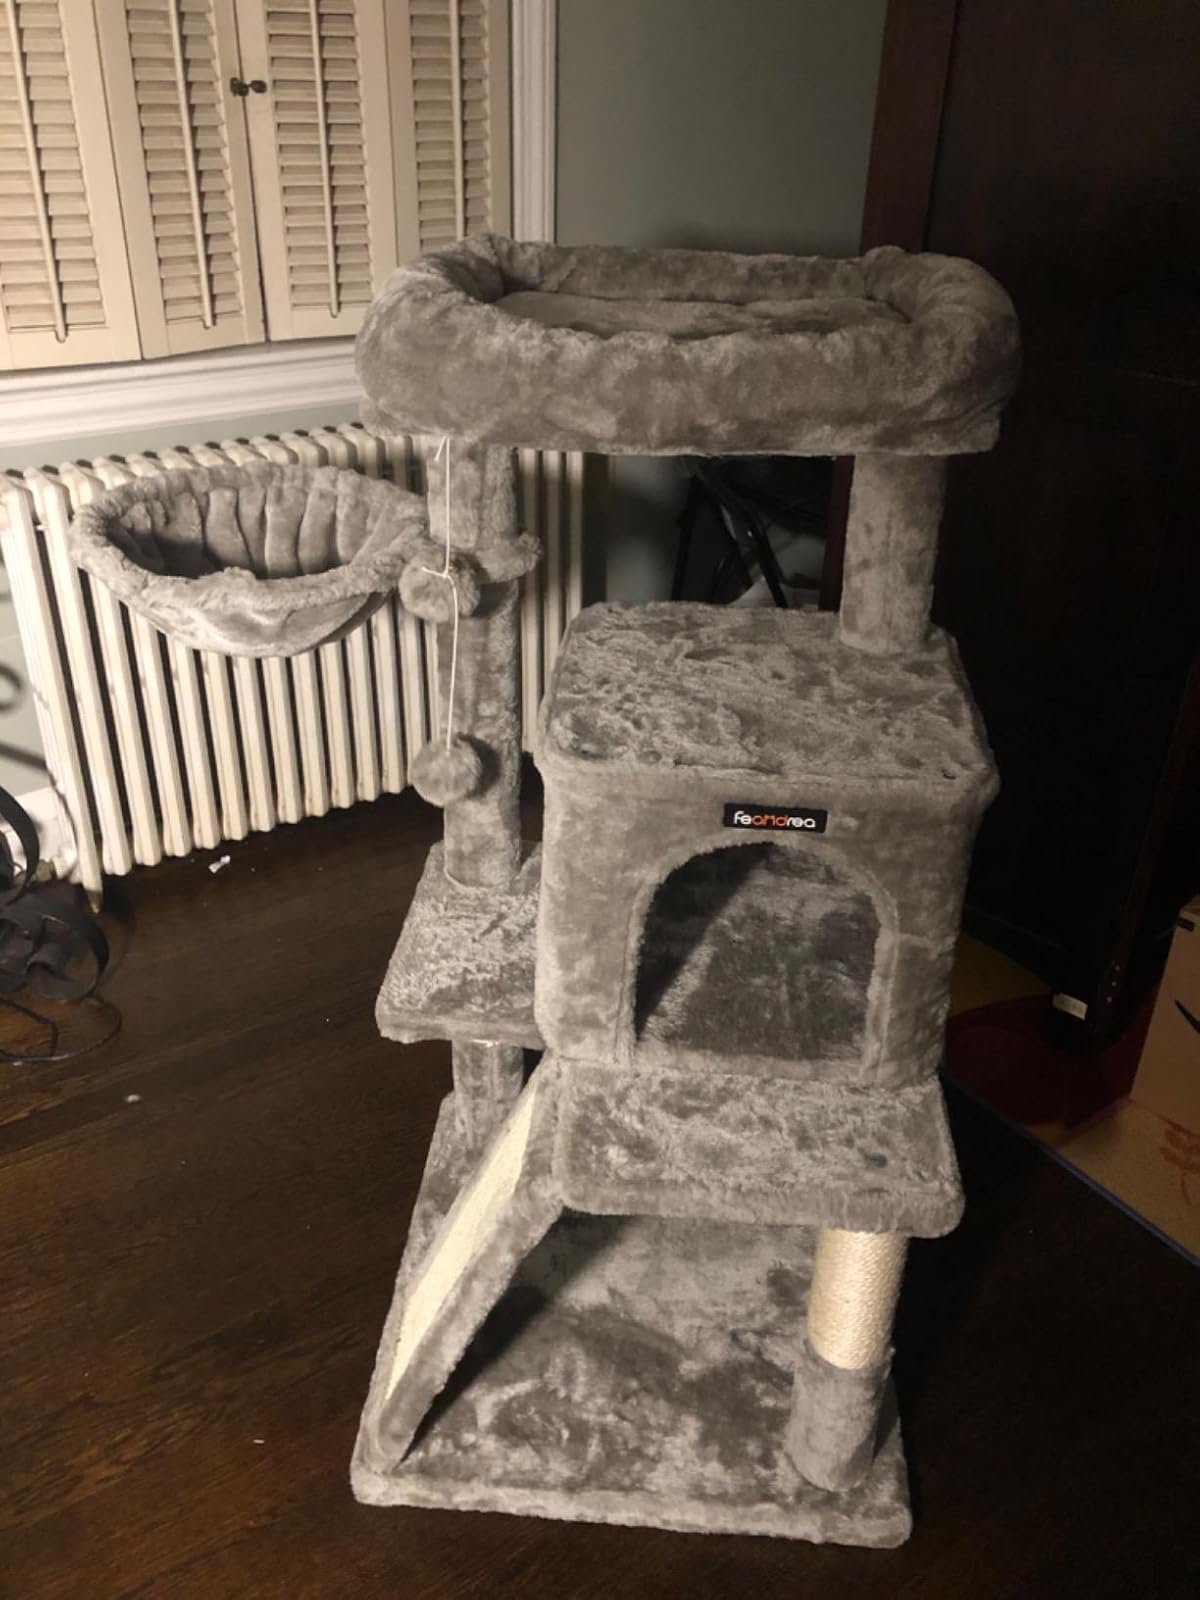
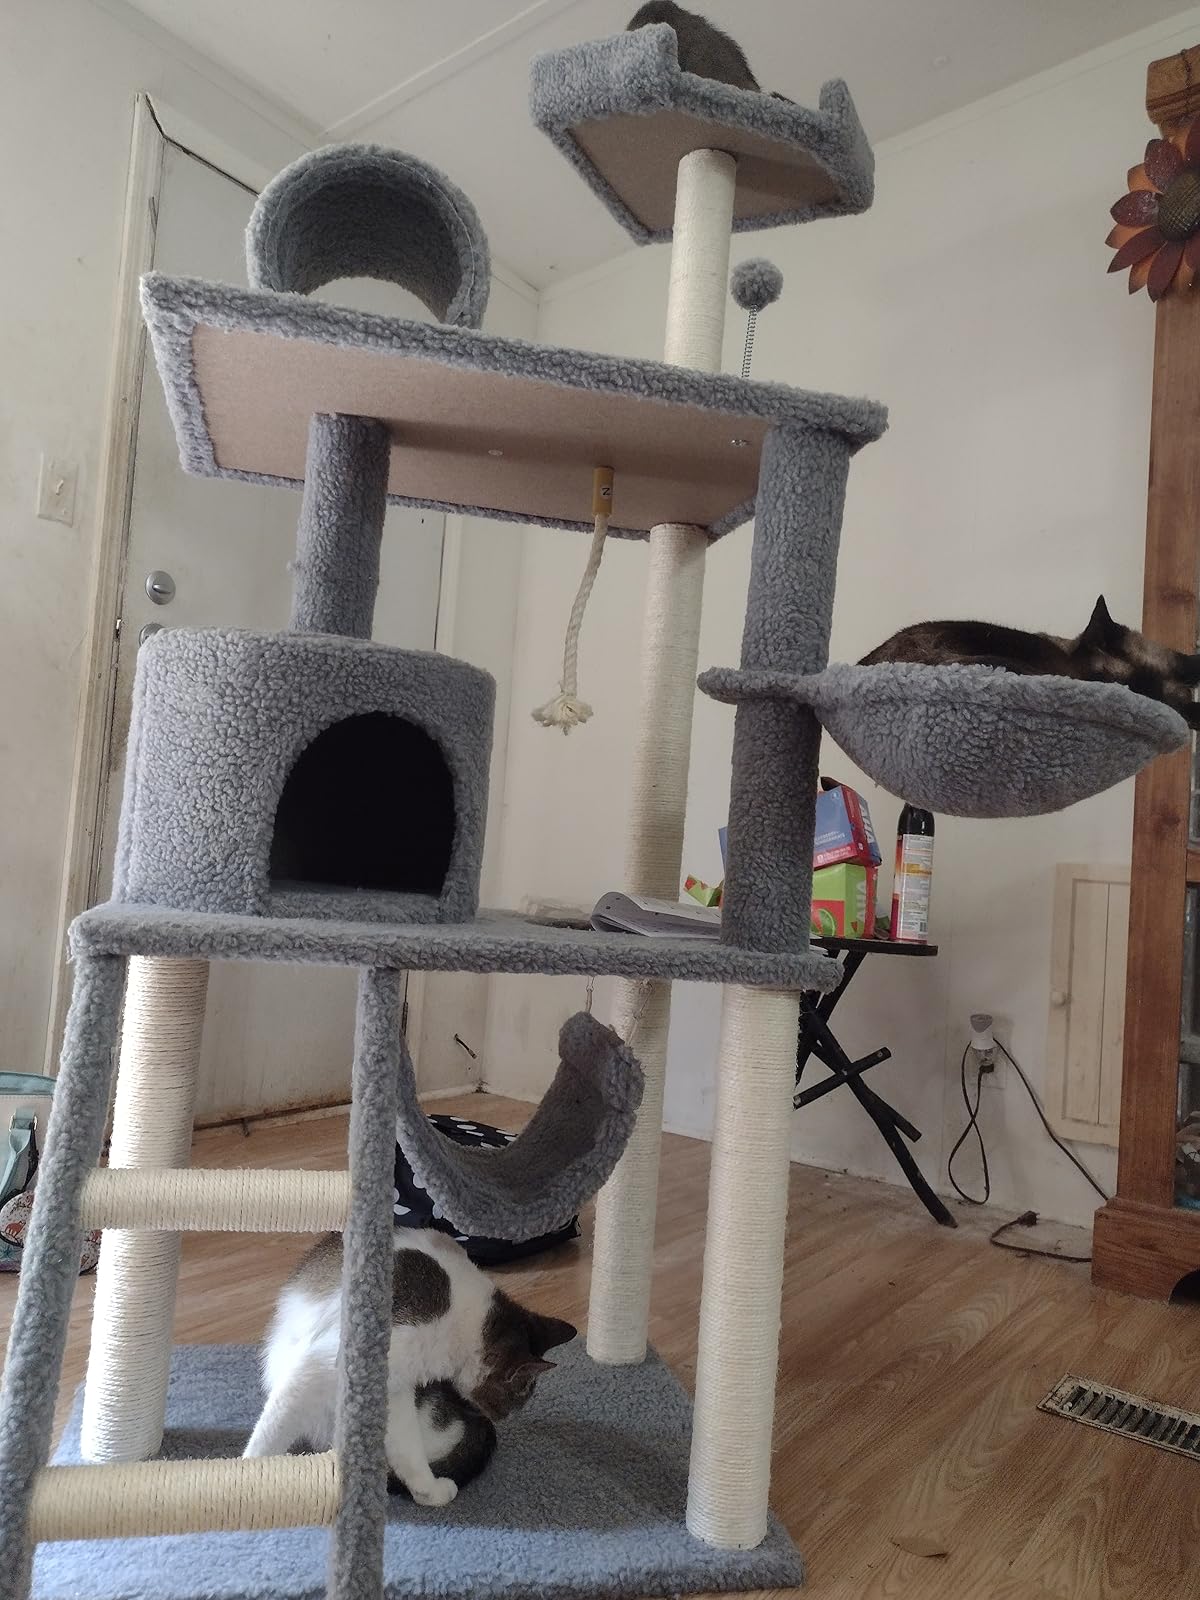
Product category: items_cat tree
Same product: no